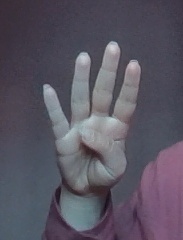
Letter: kaaf